Ip Man 3

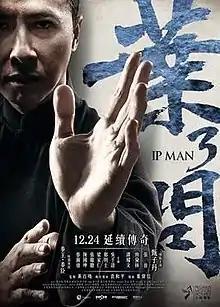
Theatrical release poster

Ip Man 3 is a 2015 Hong Kong biographical martial arts film directed by Wilson Yip, produced by Raymond Wong and written by Edmond Wong with action choreography by Yuen Woo-ping. It is the third film in the "Ip Man" film series based on the life of the Wing Chun grandmaster Ip Man and features Donnie Yen reprising the title role. Ip Man's pupil Bruce Lee is portrayed by Danny Chan and Ip Man's fellow Wing Chun expert and rival Cheung Tin-chi (張天志), also known as Sum Nung, is portrayed by Zhang Jin. The film also features Mike Tyson. Principal photography commenced in March 2015 and ended in June of that year.